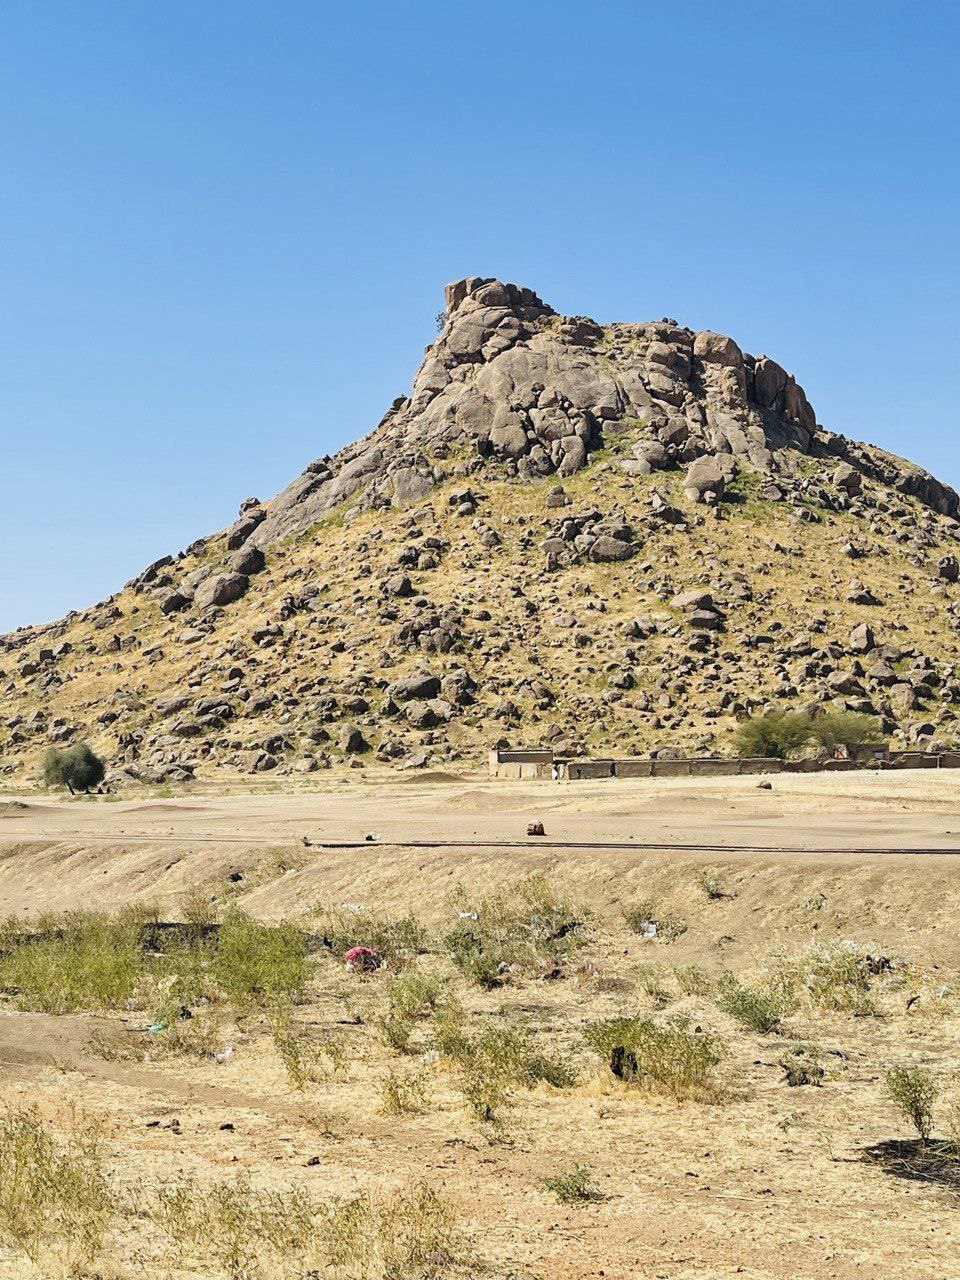
الوصف بالفصحى: تكتلات صخرية على شكل تلة
الوصف بالعامية السودانية: تله فيها حجار كتيرة
التصنيف: Nature & Landscape